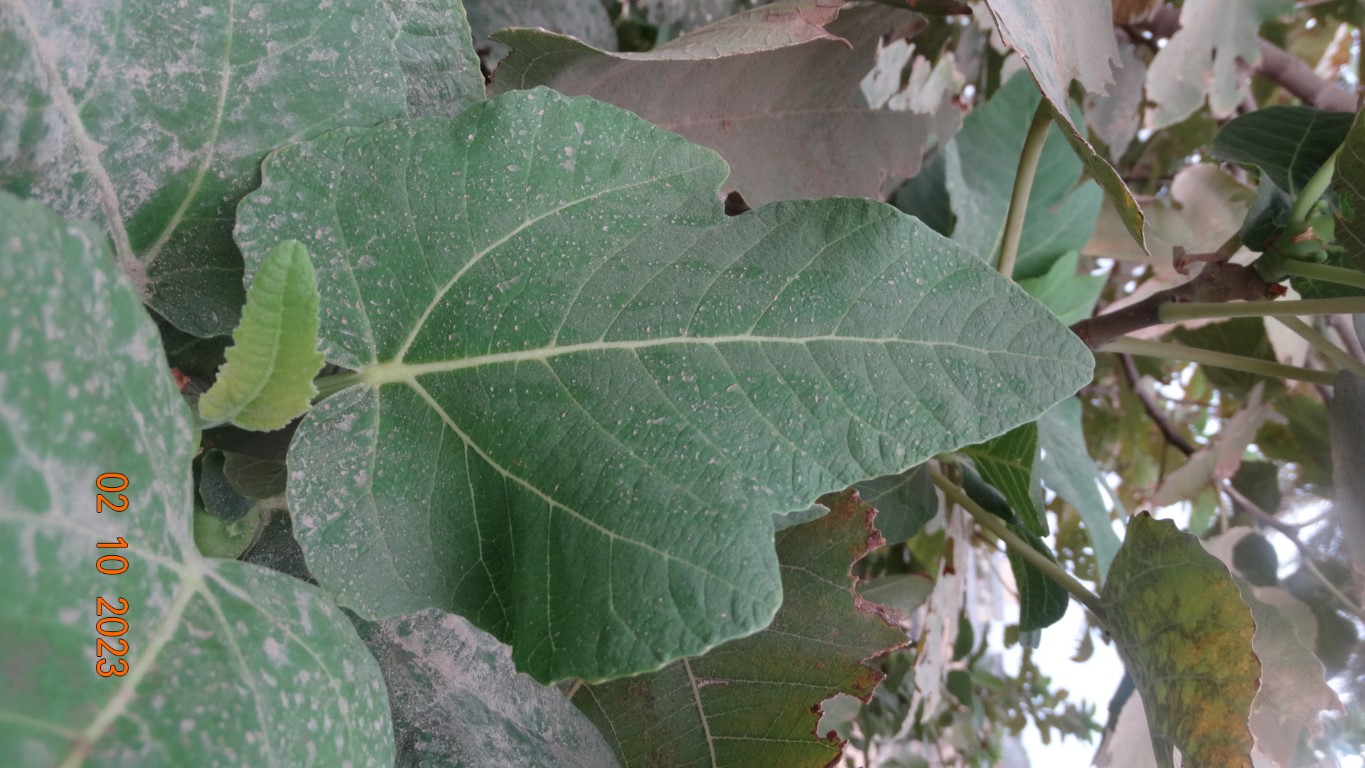
Label: healthy